Plimoth Patuxet

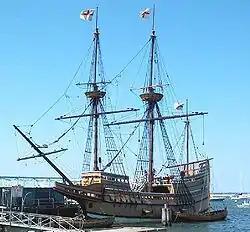
"Mayflower II"

Henry Hornblower II, son of Ralph Hornblower, started the museum in 1947 with help and support from friends, family, and business associates as two English cottages and a fort on Plymouth's waterfront. Since then, the museum has grown to include the "Mayflower II", a 1957 replica of the Mayflower, the English Village (1959), the Wampanoag Homesite (1973), the Hornblower Visitor Center (1987), the Craft Center (1992), the Maxwell and Nye Barns (1994), and the Plimoth Grist Mill (2013). Alongside the settlement is a recreation of a Wampanoag home site, where Indians from a variety of tribes explain and demonstrate how the Wampanoags' ancestors lived.